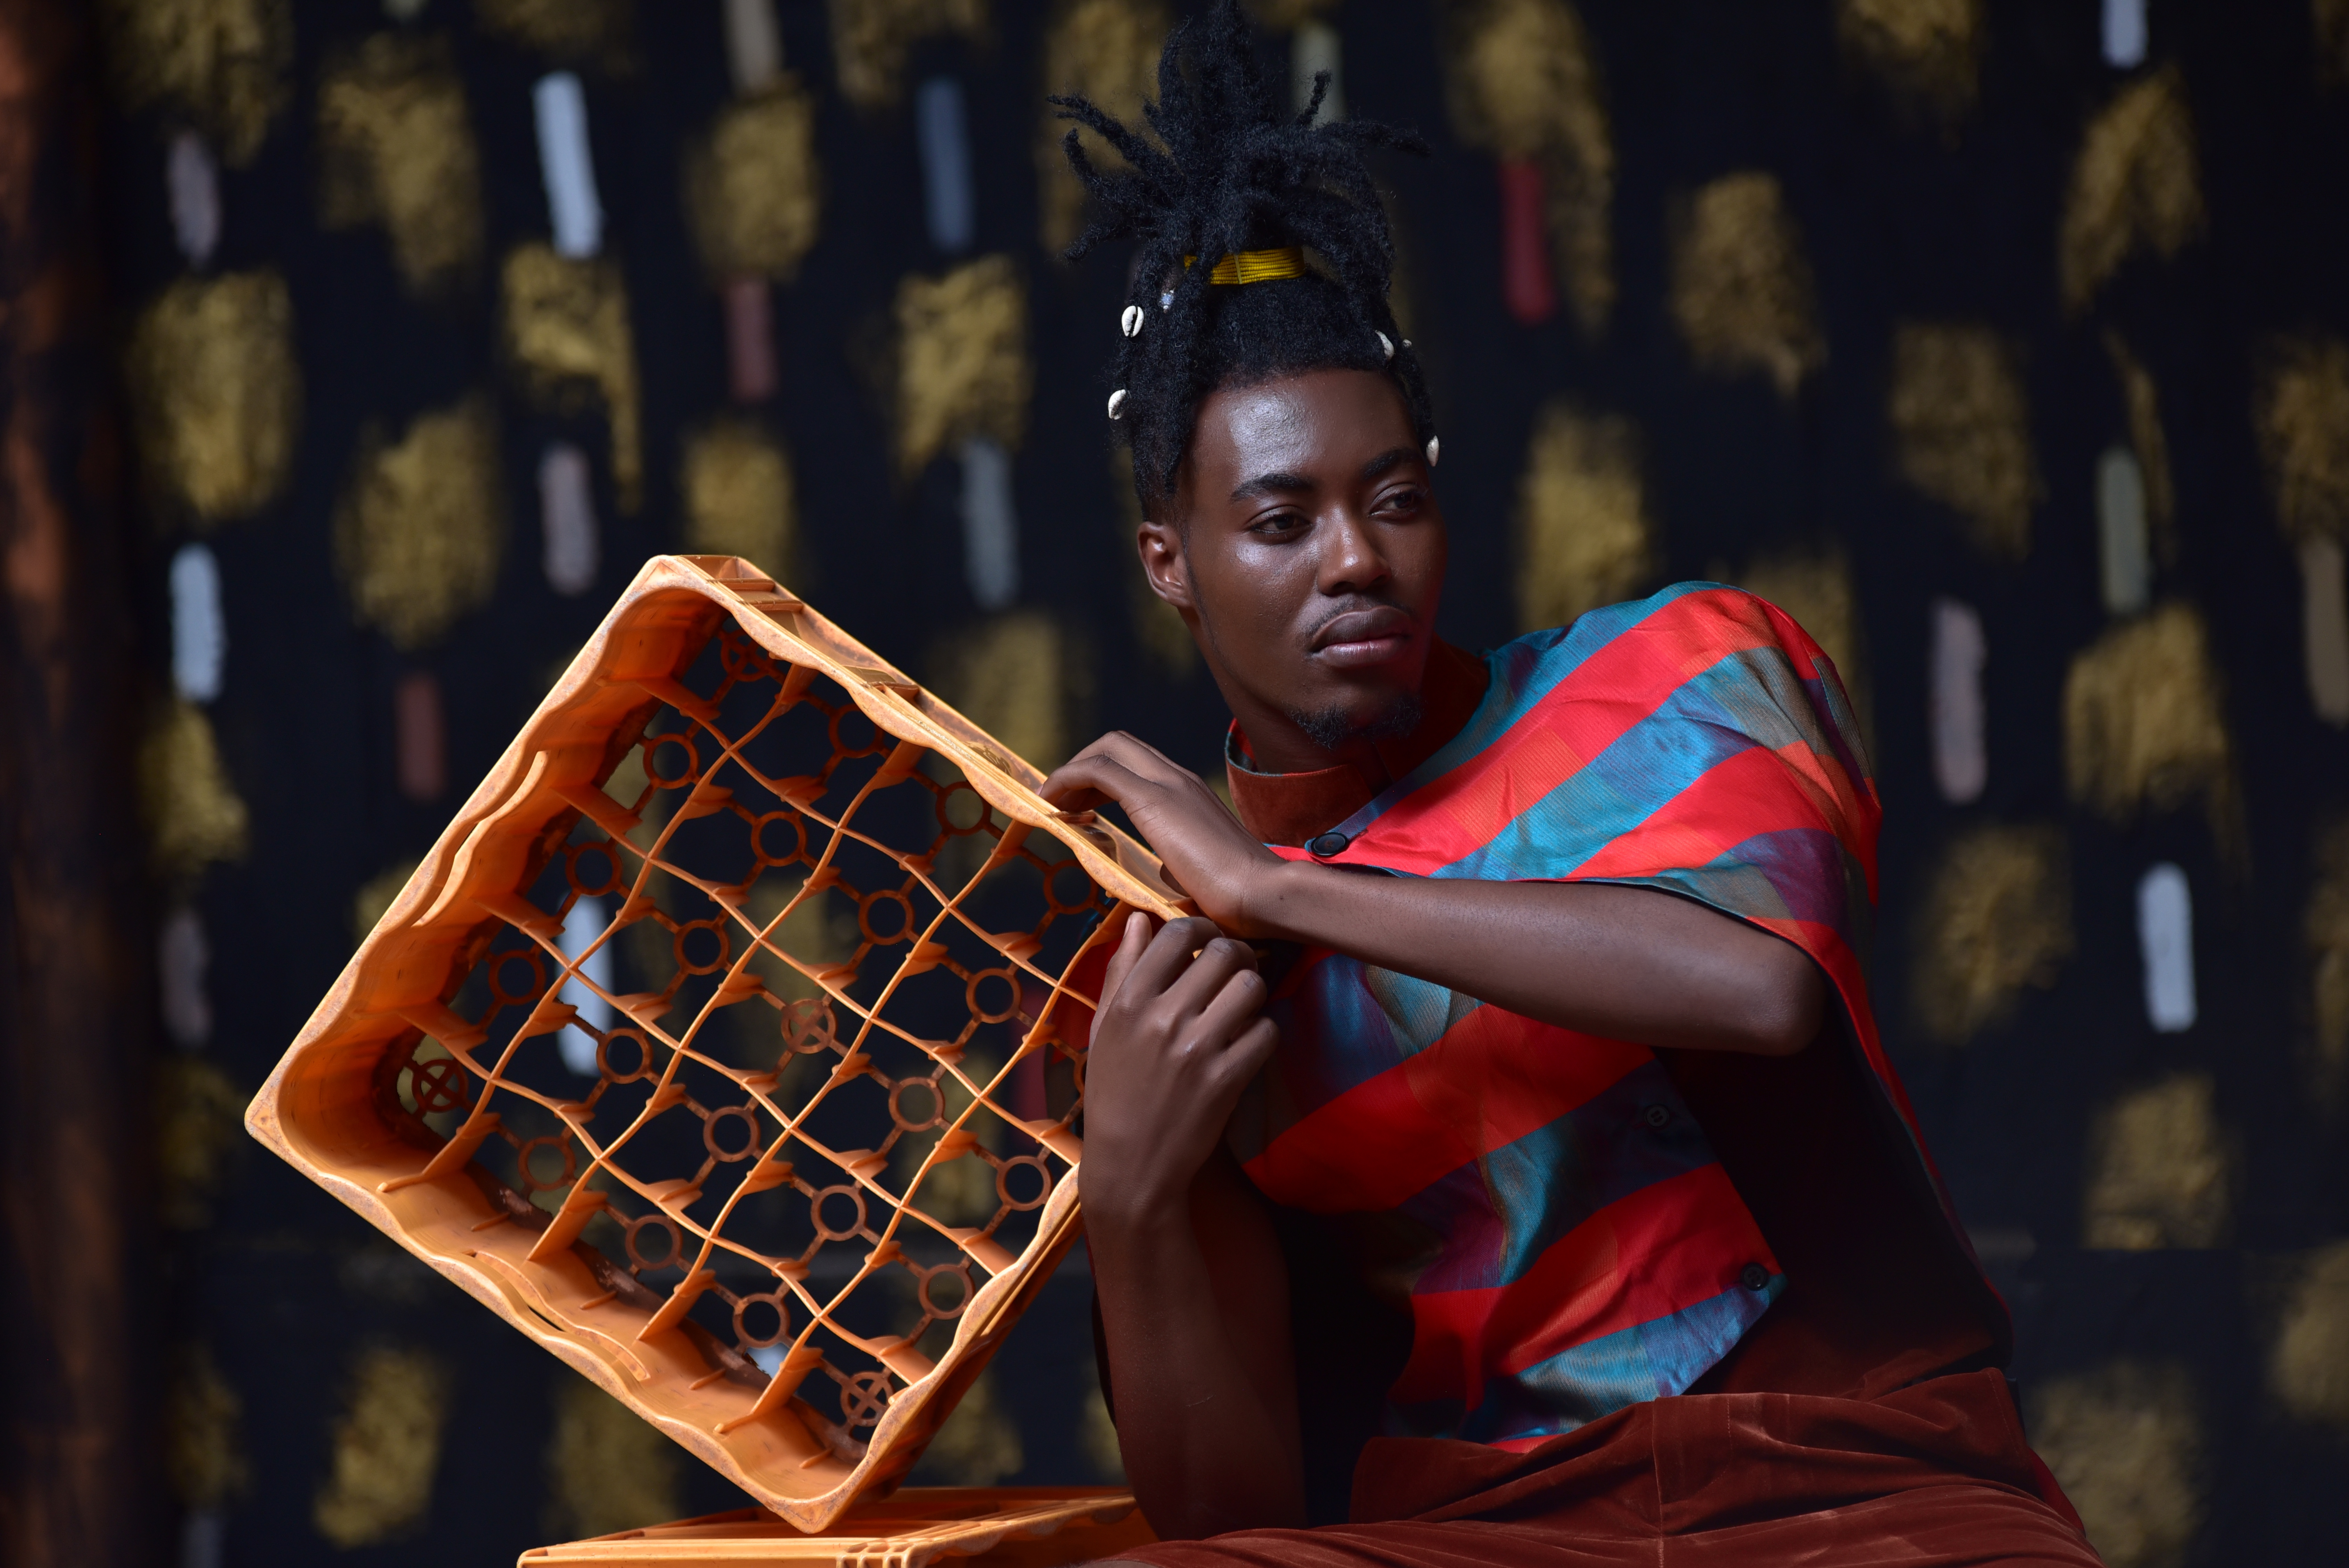
crate, man, beer, sitting, tradition, temple